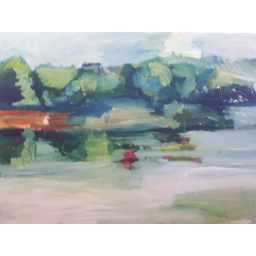
red boats in the distance